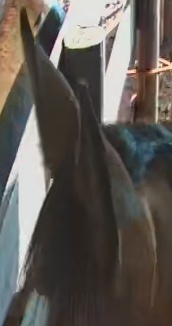
Face region: ears (position_of_ears)
Pain indicator: not_present